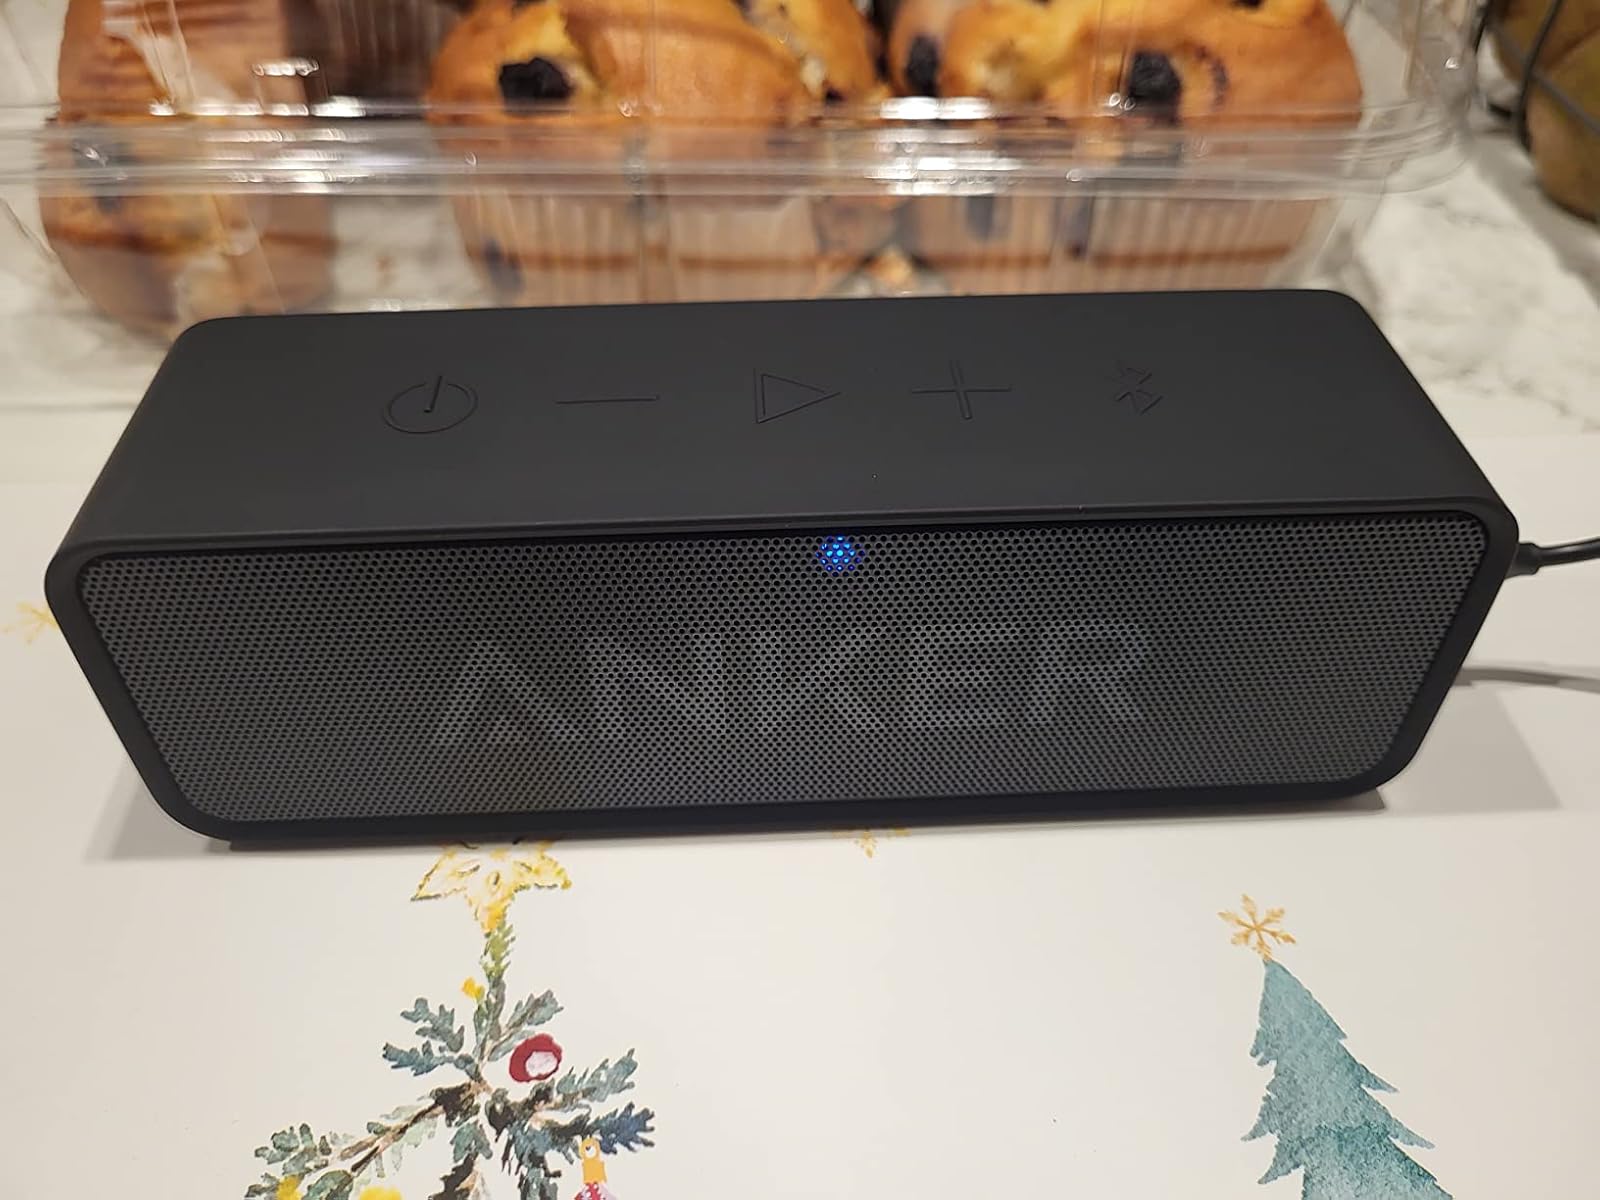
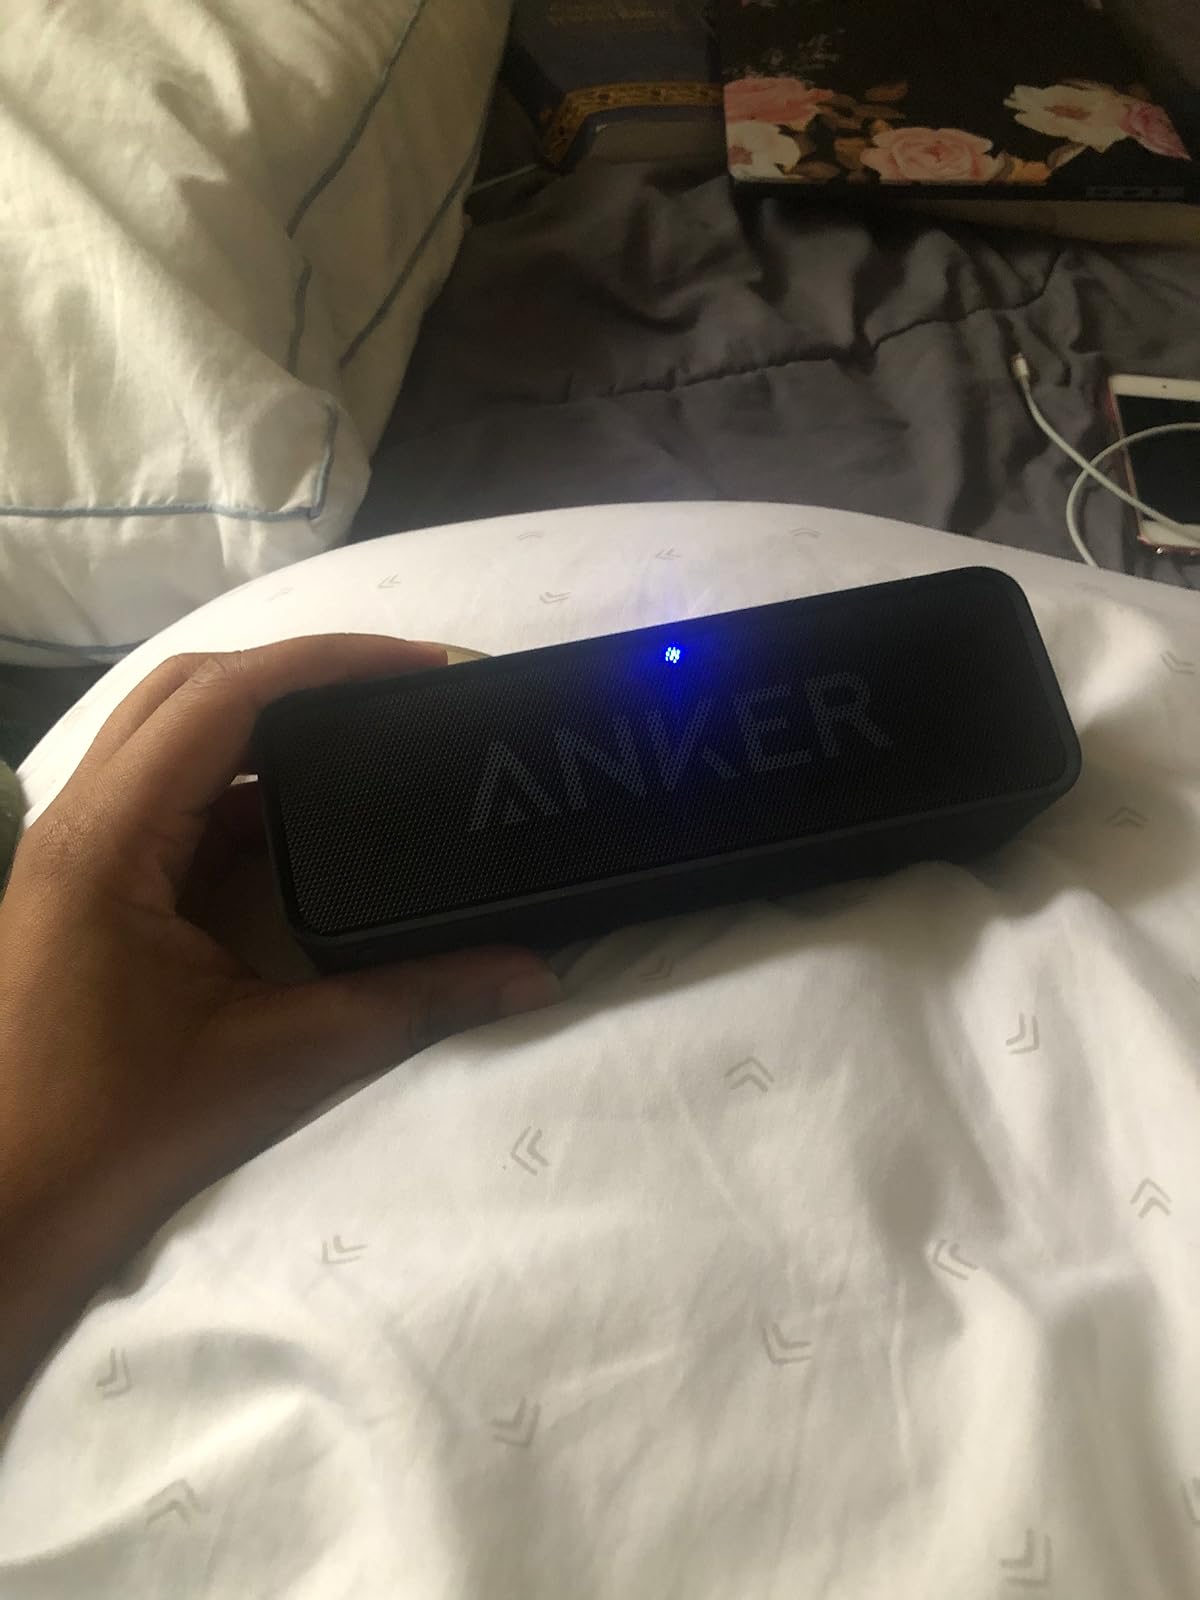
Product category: speaker
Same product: yes